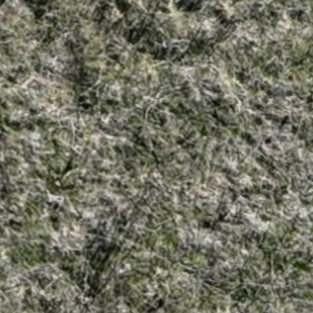
Month: october